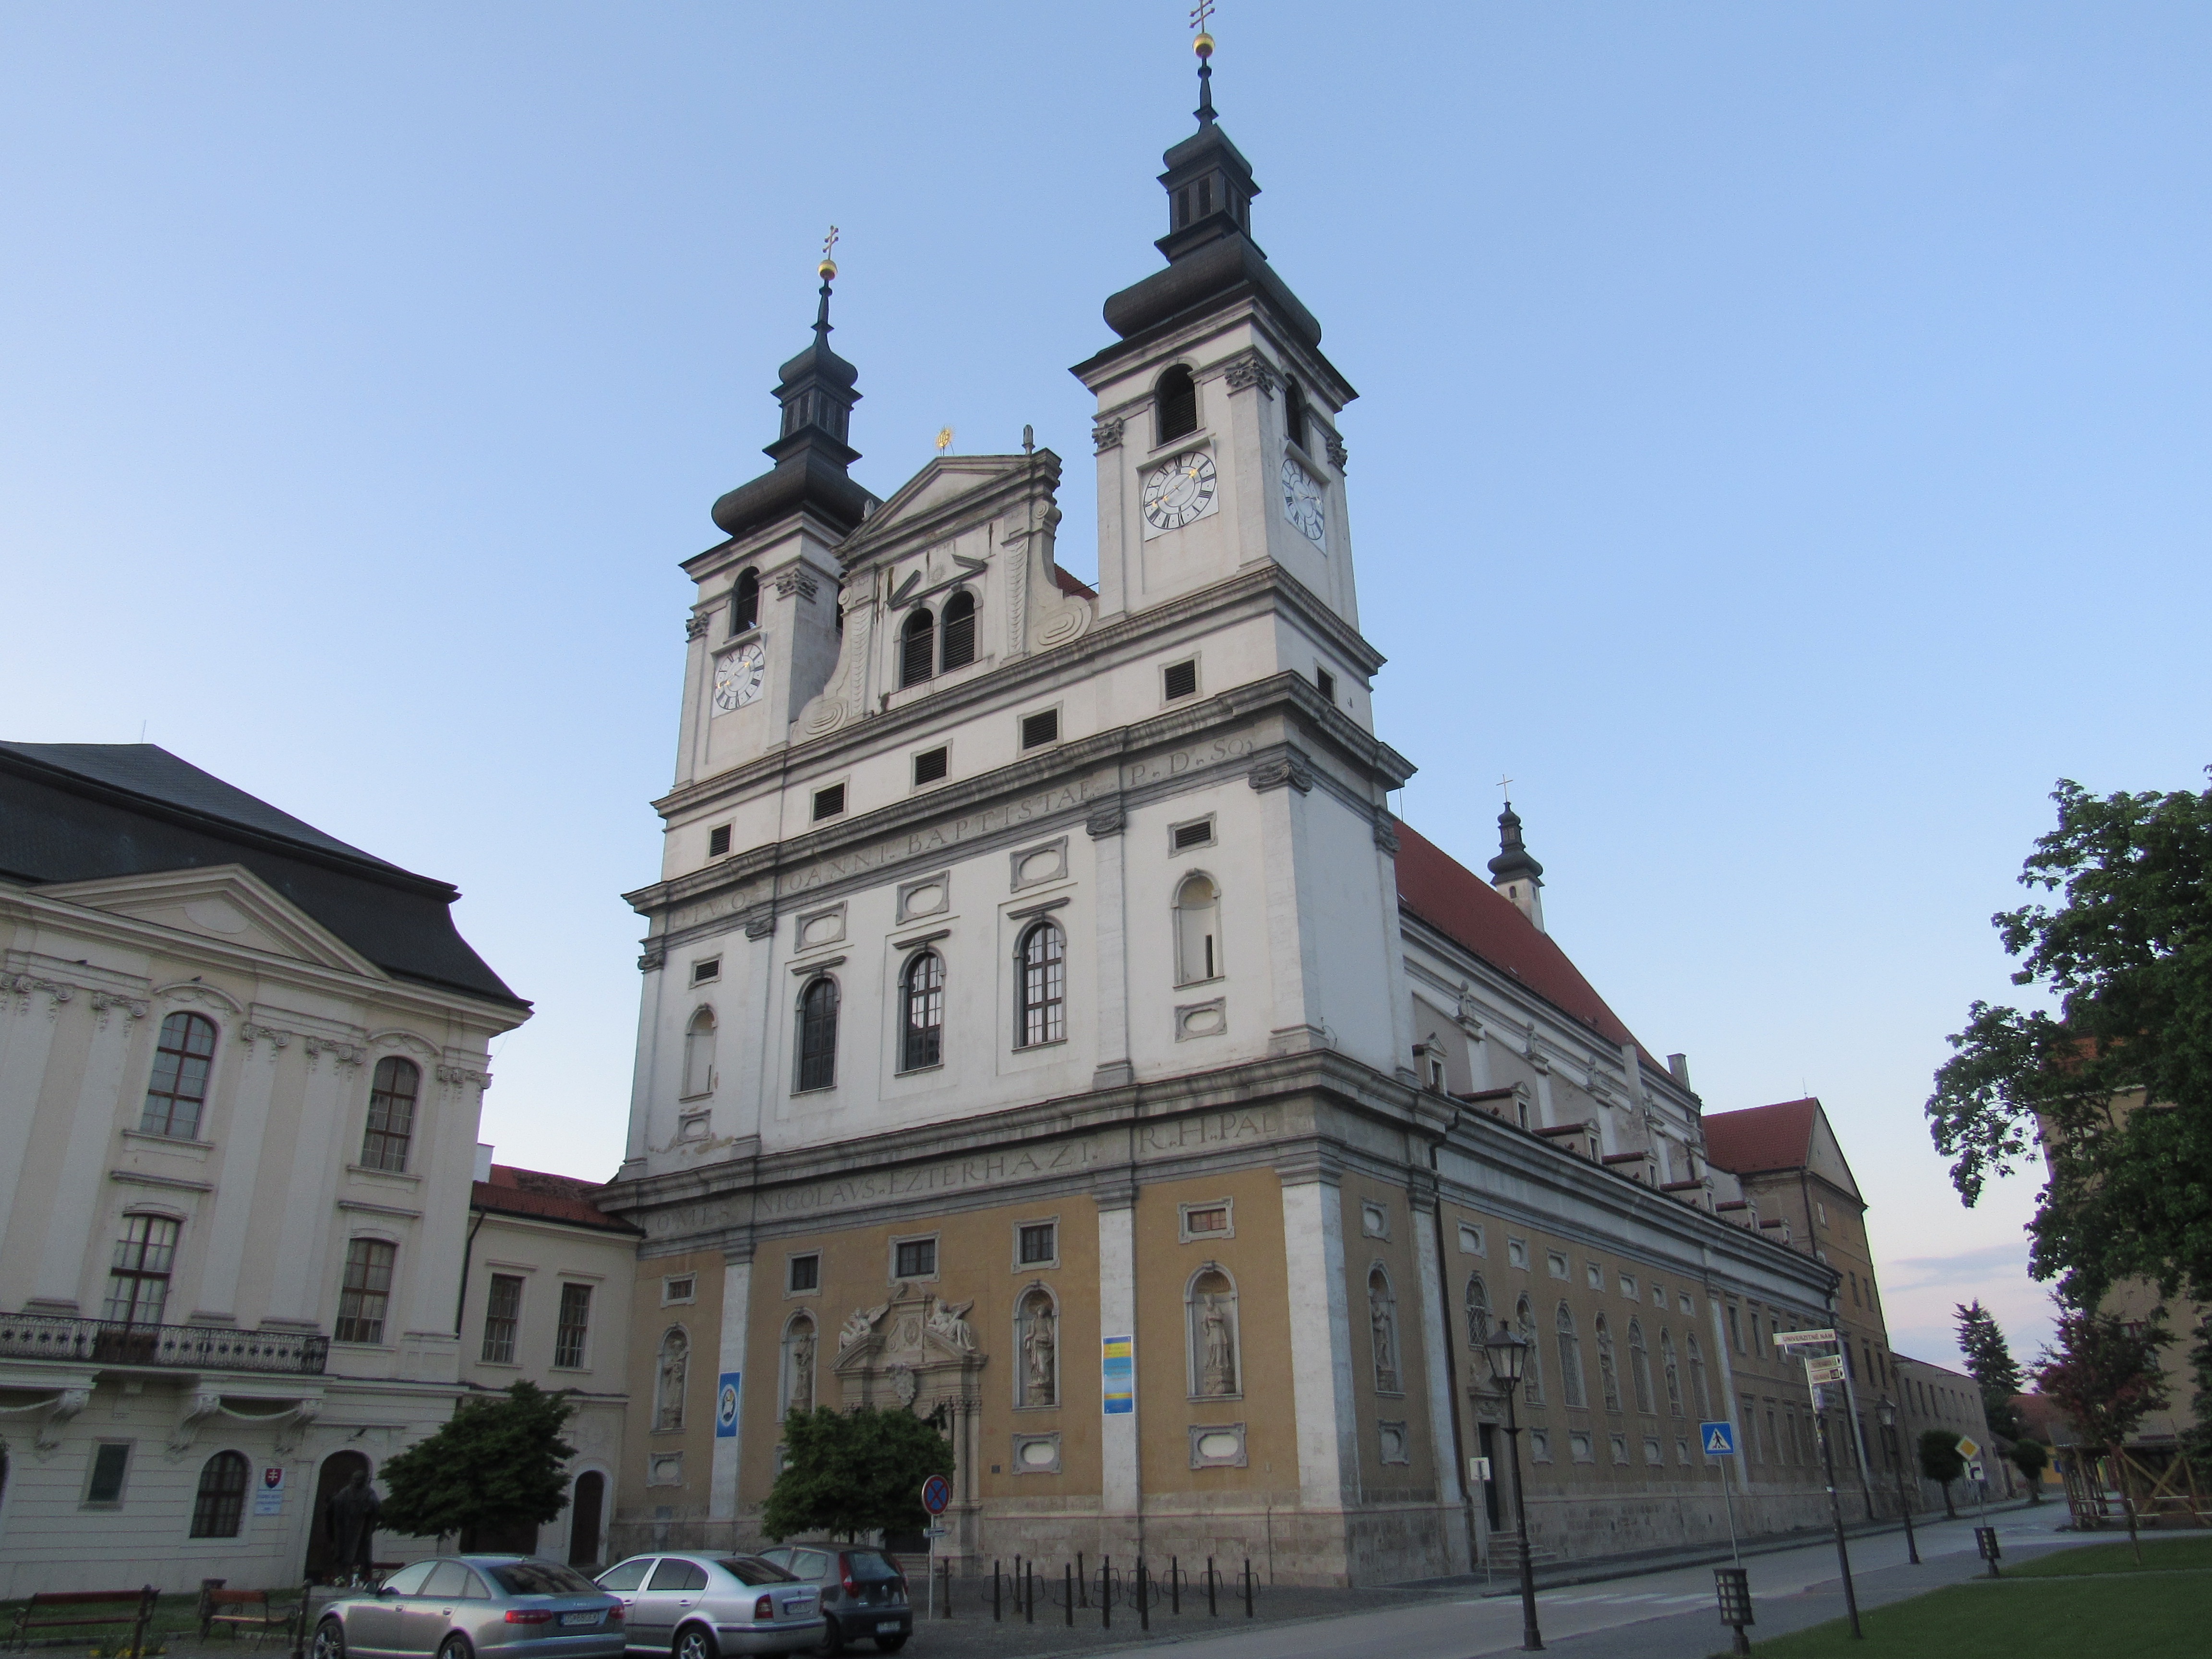
town, building, tower, plaza, landmark, facade, church, cathedral, place of worship, town square, basilica, courthouse, slovakia, tours, trnava, cathedral of saint john the baptist, classical architecture, historic site, seat of local government